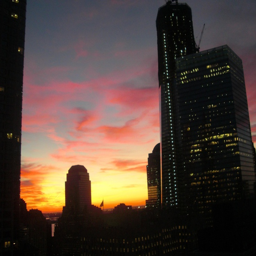
a sunset near the site .